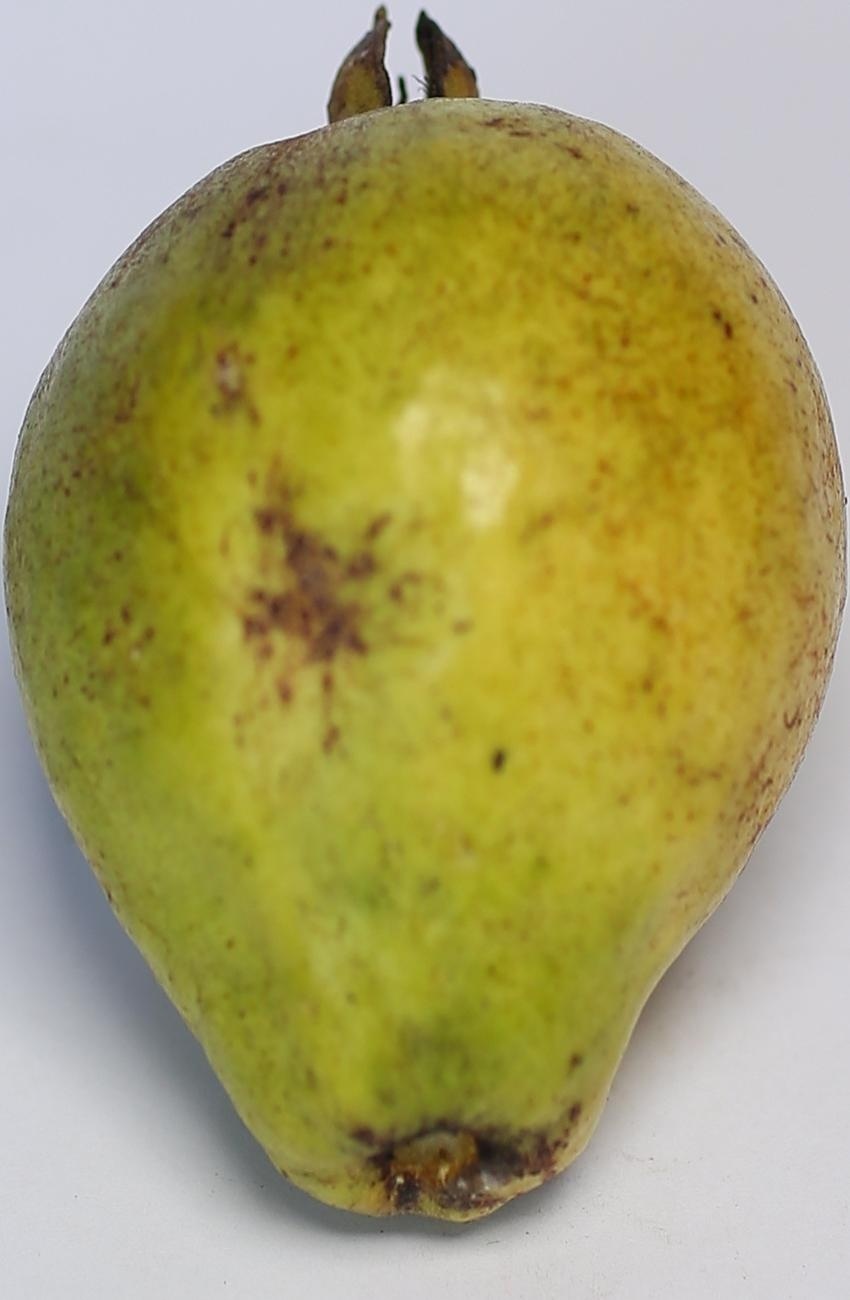
Maturity: green
Variety: riyali